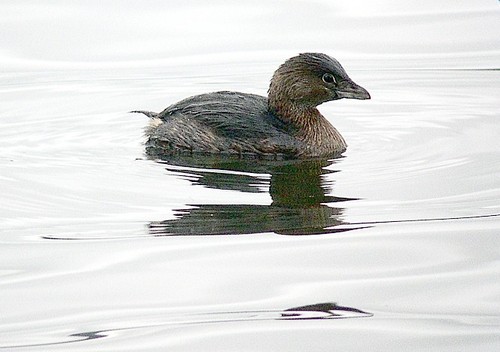
a water fowl that is mostly a darker brown plumage.
a blackish and brown bird with a long neck and a short beak.
this bird has a brown body, grey wings, and a sloped beak that blends in with the head.
this bird is black and brown in color with a grey beak, and light eye rings.
small brown water bird with black wings and short stubby billa medium sized bird with dark brown feather on its head and back, light brown mixed with white on its breast.
this bird is brown and black in color, with a rounded beak.
this bird has wings that are brown and has a short bill
this bird has a grey and brown body and a downsloping bill
this bird has a pointed bill, a white eyering, and dark brown plumage.
Species: Pied Billed Grebe